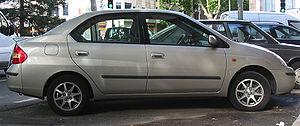
L'électricité existe depuis les débuts de l'univers qui est composé, selon des principes physiques, de « matière ». Son histoire vue par les hommes remonte aux débuts de l'humanité, car l'électricité est partout présente, très discrète la majorité du temps. Elle se manifeste parfois de manière très spectaculaire et brutale : par exemple sous forme d'éclairs associés au tonnerre et à des destructions.
La Toyota Prius est une automobile hybride électrique produite par Toyota depuis 1997 avec quatre générations déjà commercialisées. La dénomination Toyota Prius couvre plusieurs modèles d'automobiles à motorisation hybride, présentant une double motorisation thermique et électrique et équipés du système Hybrid Synergy Drive. L'énergie utilisée est l'essence sauf pour la version rechargeable de la Prius III qui utilise également l'électricité du secteur et pas uniquement celle produite à bord par les machines électriques.